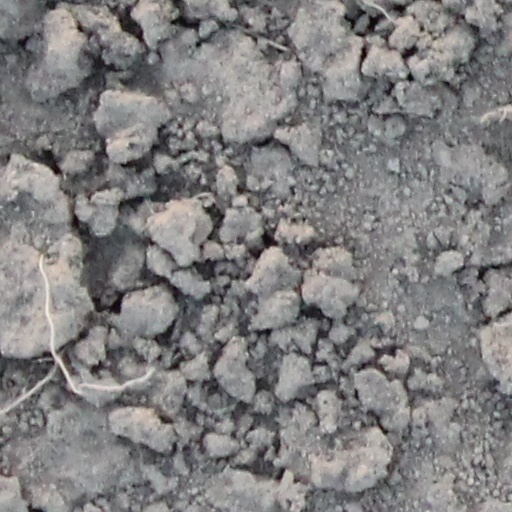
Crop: wheat